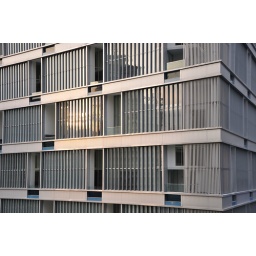
This building is just beside KL twin tower. It seem like the architec designed this to harmonise with KL tower